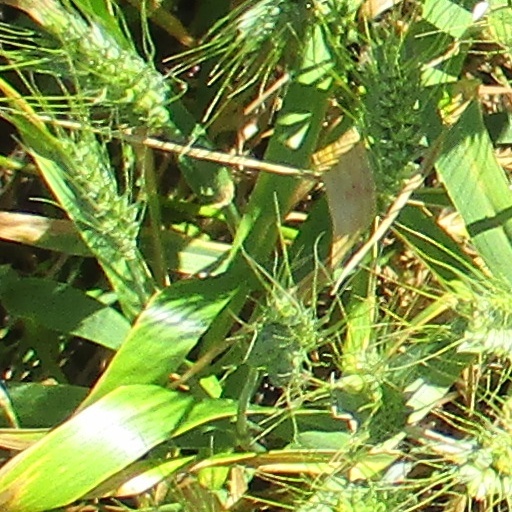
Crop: wheat